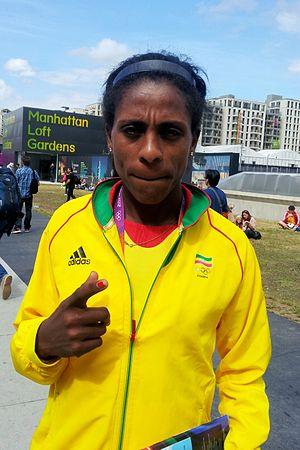
Fantu Magiso est une athlète éthiopienne, spécialiste du 800 mètres.